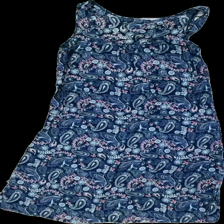
View: front
Type: Top
Category: Ladies
Brand: Missing
Colors: Blue, Multicolor, Green, Red
Material: 100% Viscose
Pattern: Other
Cut: Long
Season: All
Price range: 50-100
Recommended usage: Reuse
Description: Long patternd top without sleeves